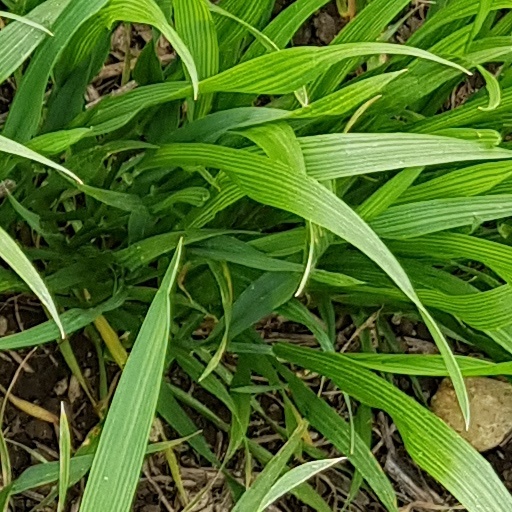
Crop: wheat